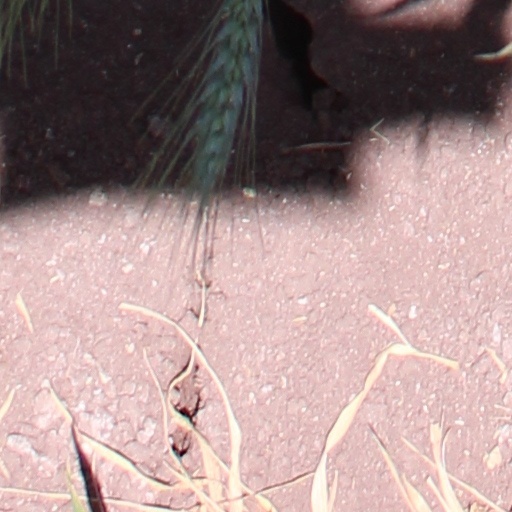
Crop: wheat